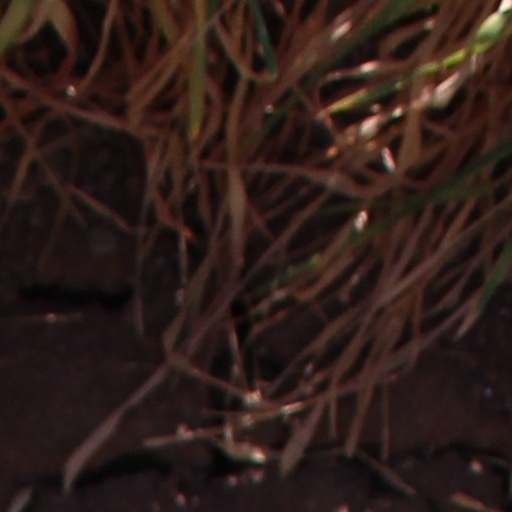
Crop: wheat